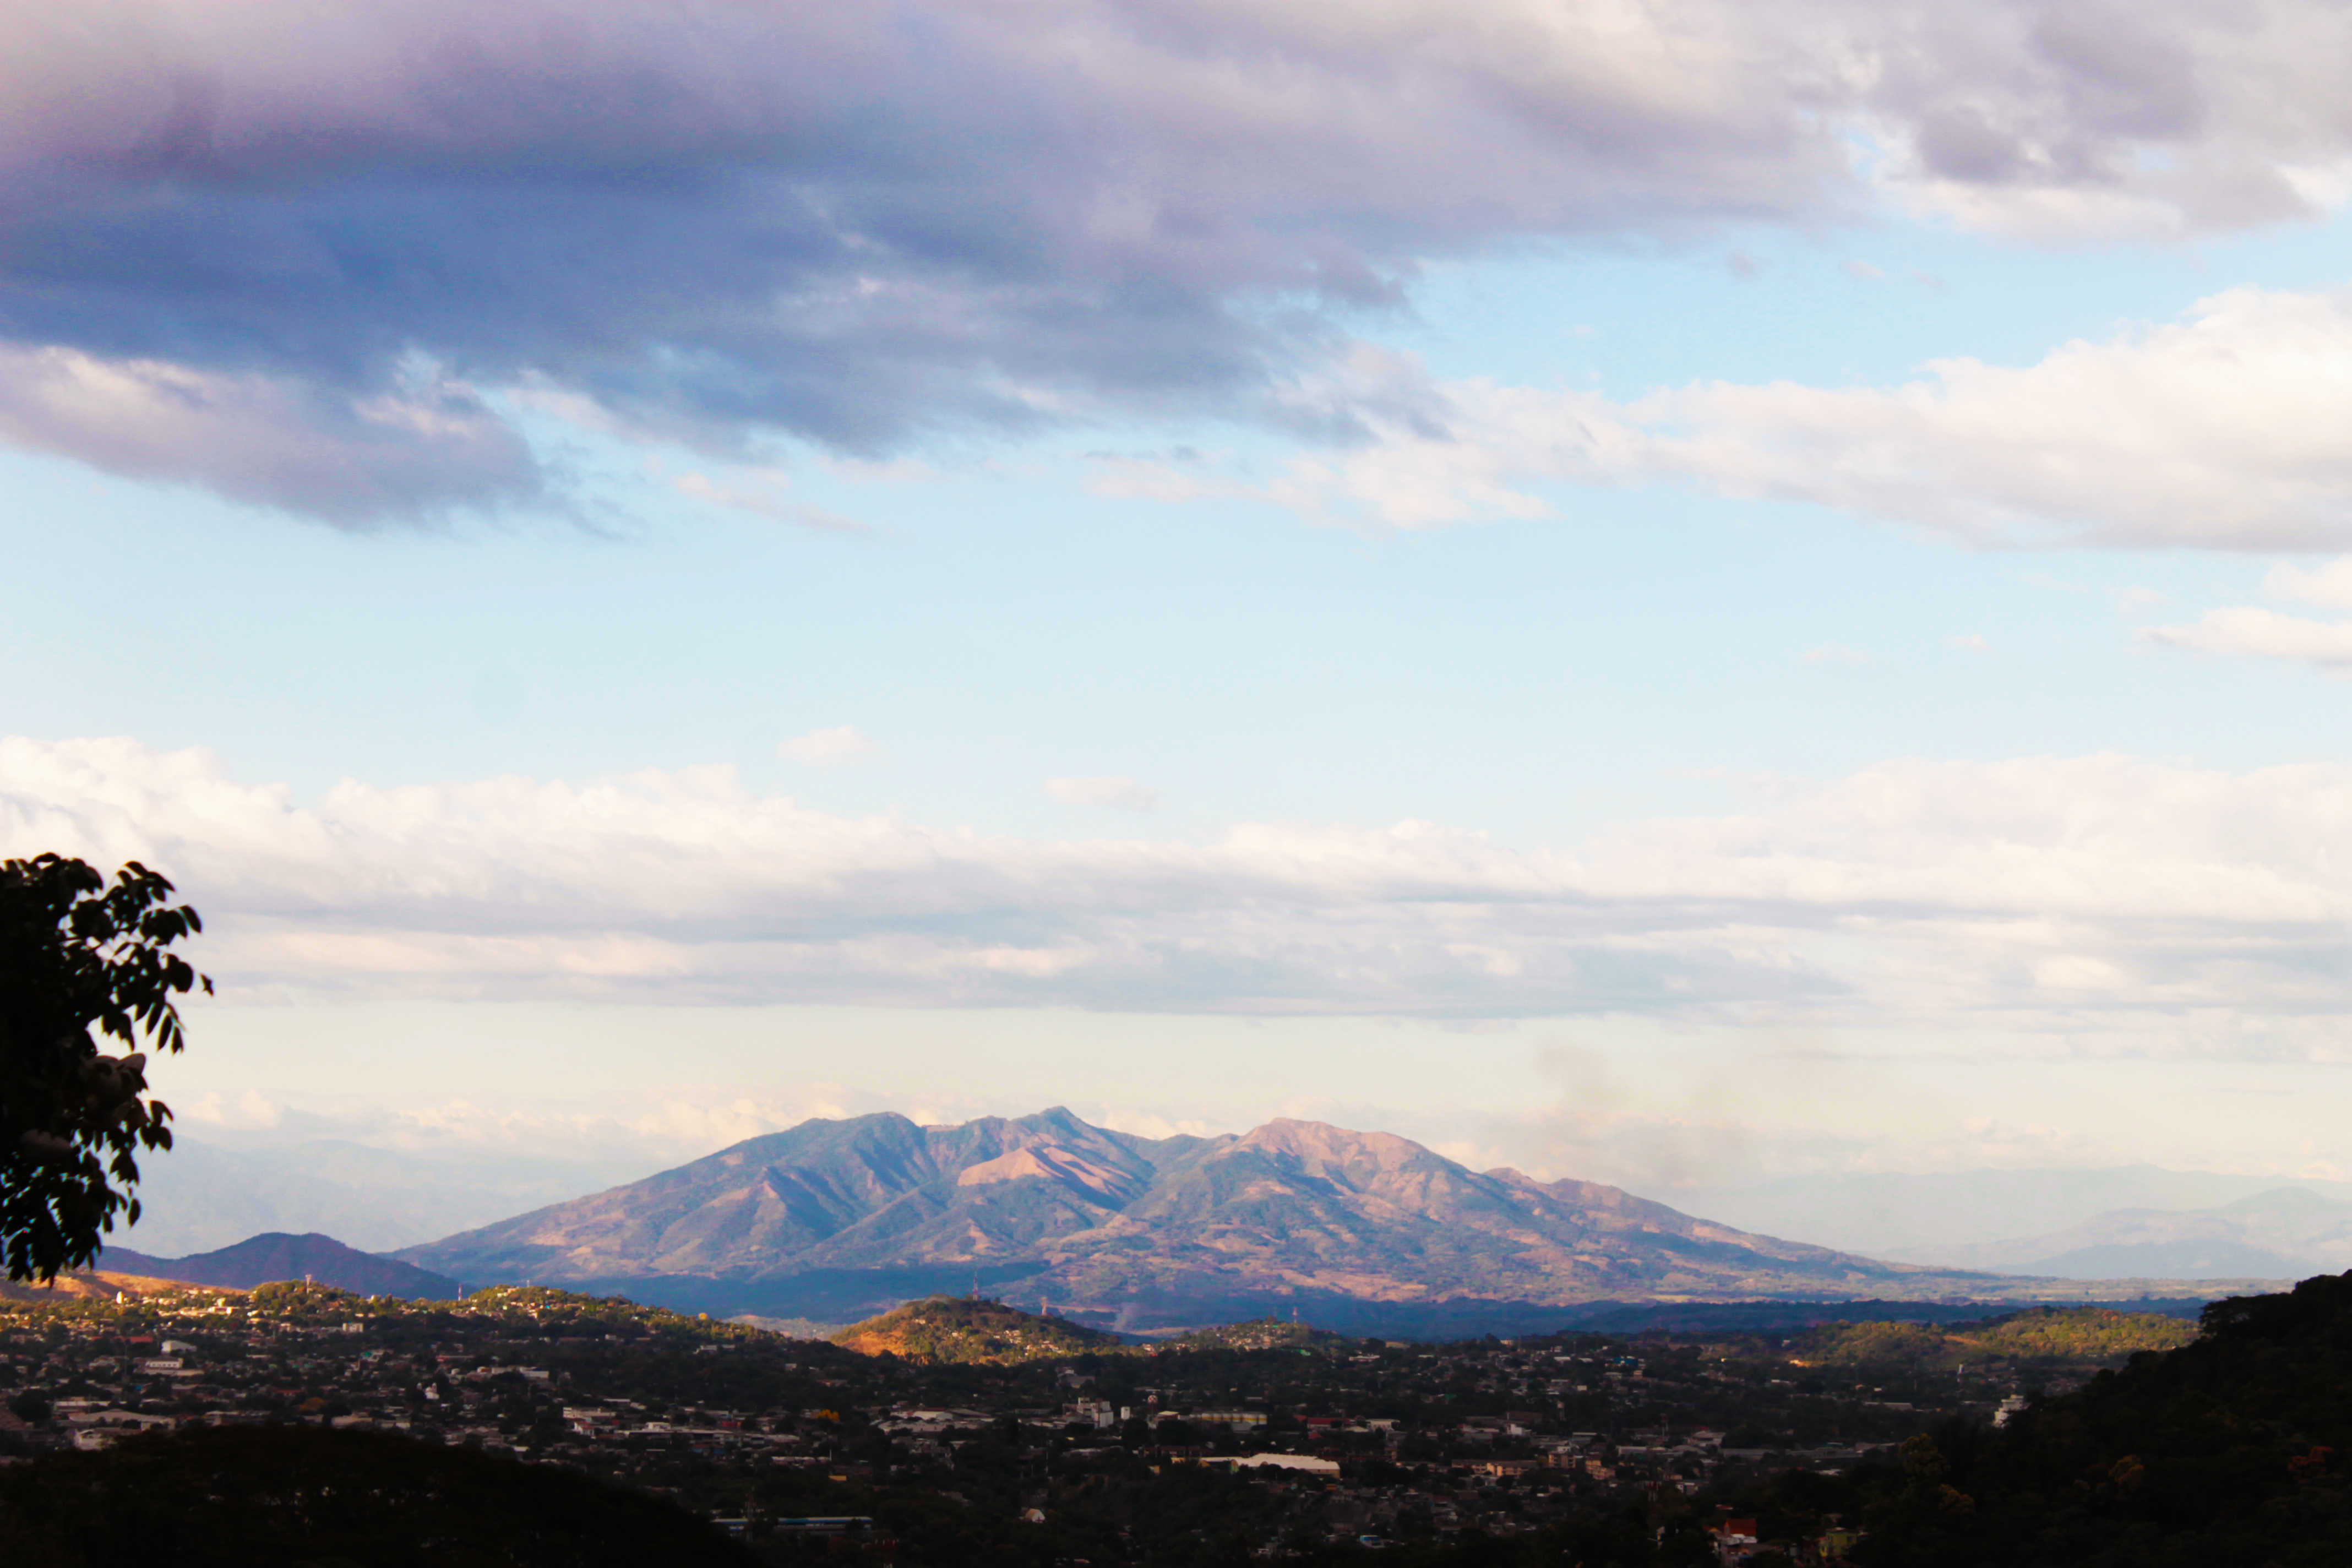
pueblo, sky, mountainous landforms, mountain, cloud, mountain range, blue, highland, hill, ridge, natural landscape, wilderness, hill station, tree, horizon, fell, cumulus, atmosphere, landscape, summit, national park, meteorological phenomenon, sunlight, evening, mount scenery, massif, plant, alps, city, vacation, tourism